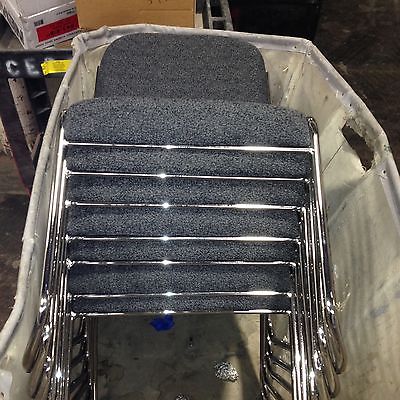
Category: chair